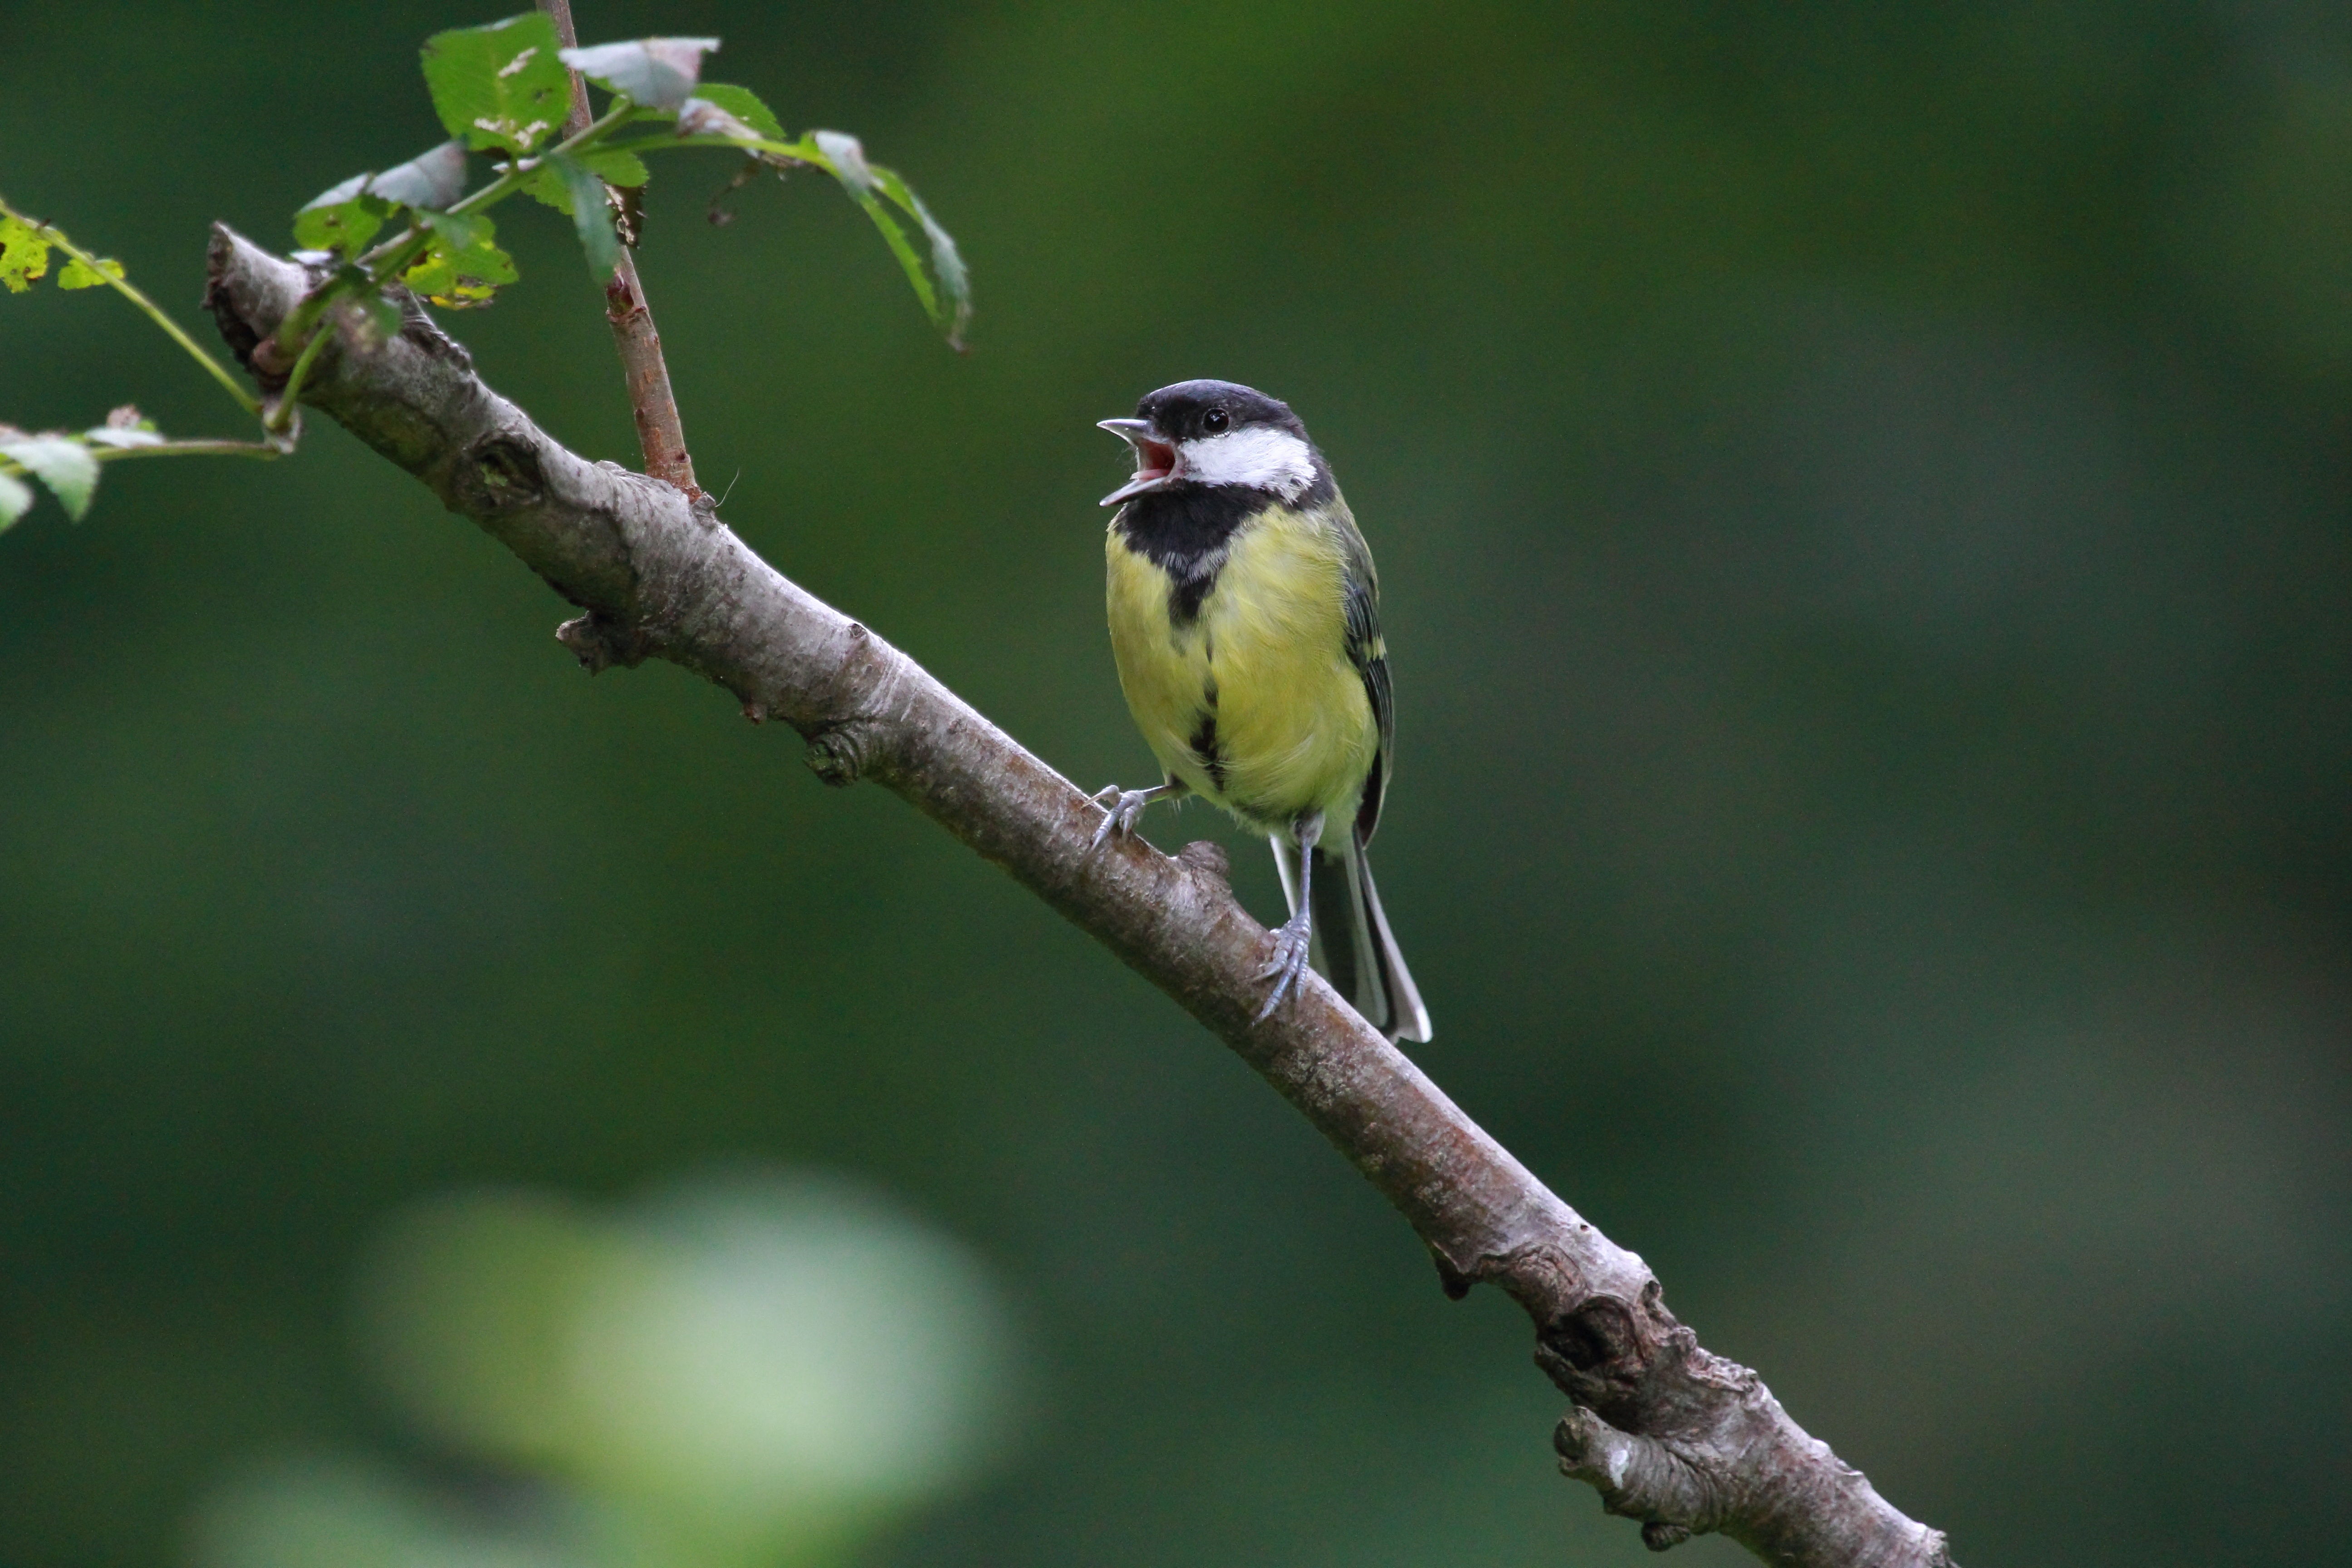
nature, branch, bird, wildlife, green, beak, fauna, vertebrate, sparrow, finch, chickadee, great tit, perching bird